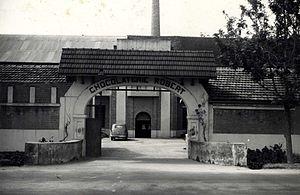
La Chocolaterie Robert est la première chocolaterie de la Grande Île de Madagascar, et sûrement des Mascareignes dans l'Océan Indien.